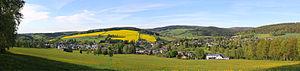
Erlbach est une ancienne commune de Saxe, située dans l'arrondissement du Vogtland, dans le district de Chemnitz qui fait partie de la ville de Markneukirchen depuis 2014.